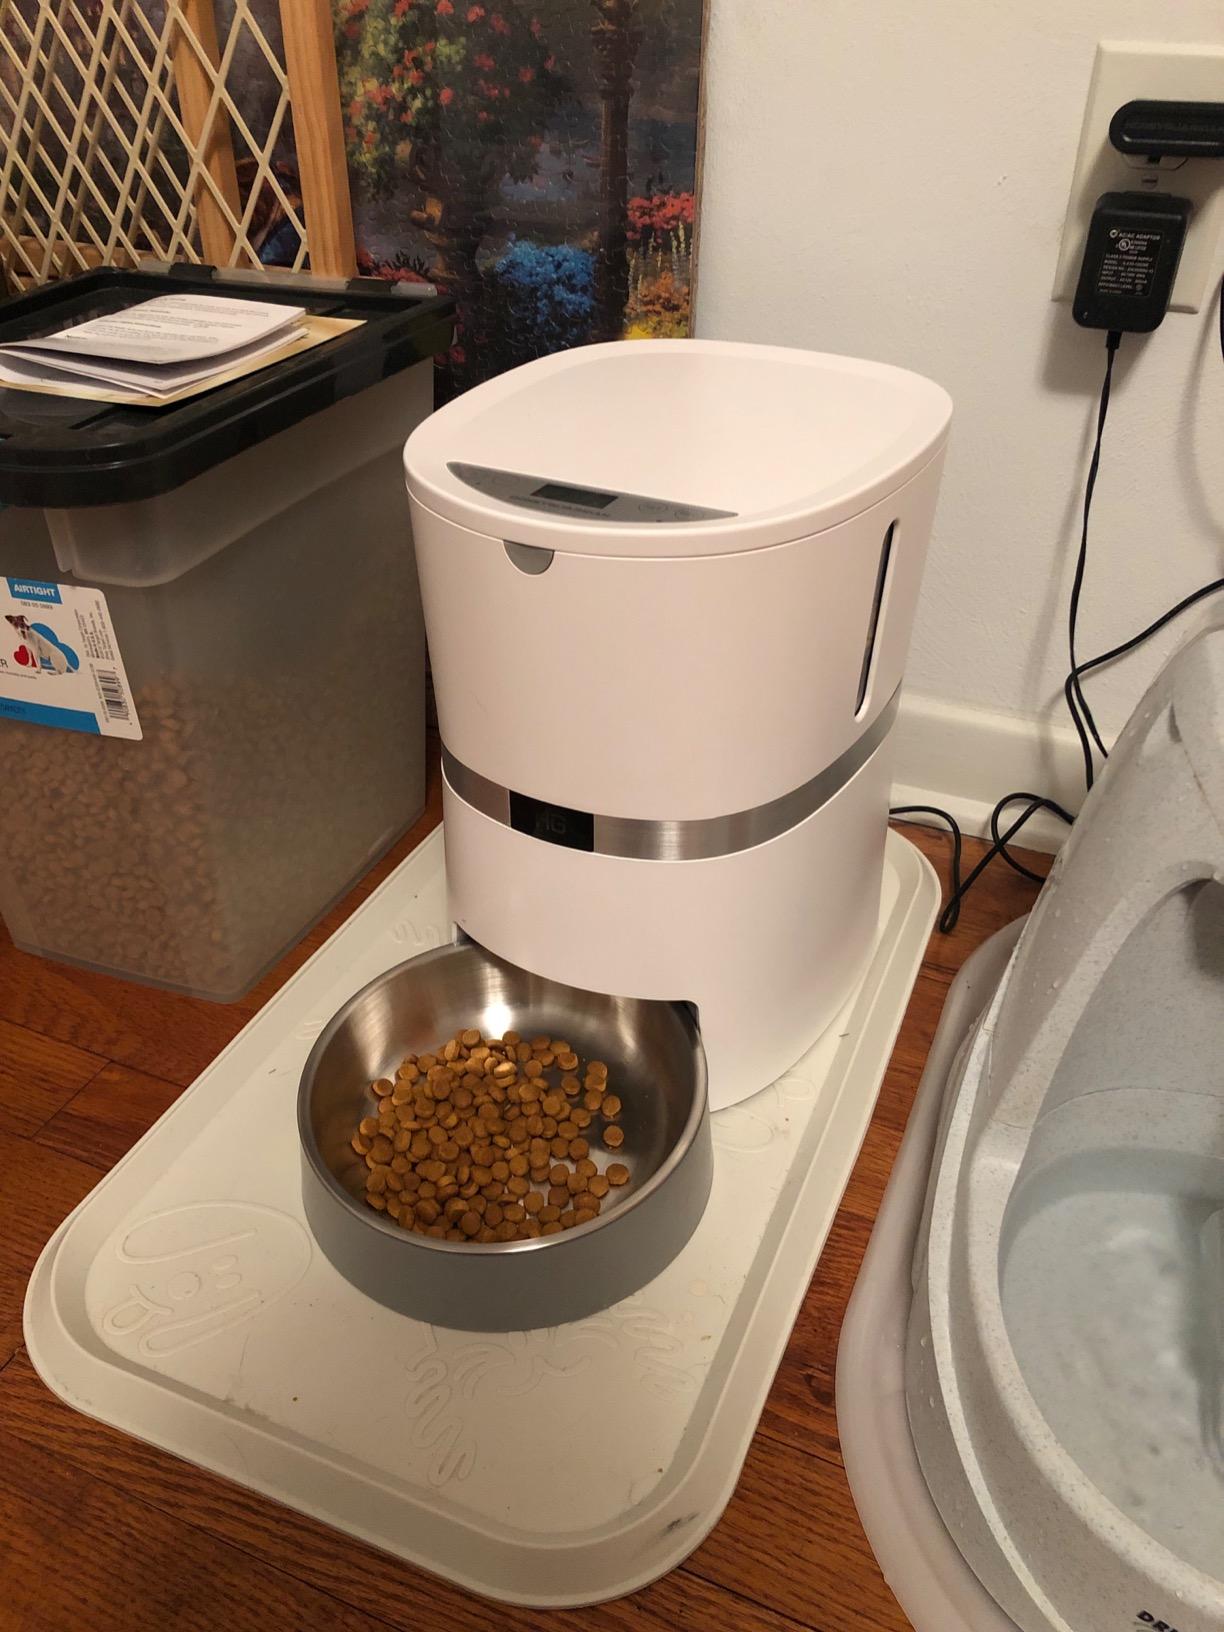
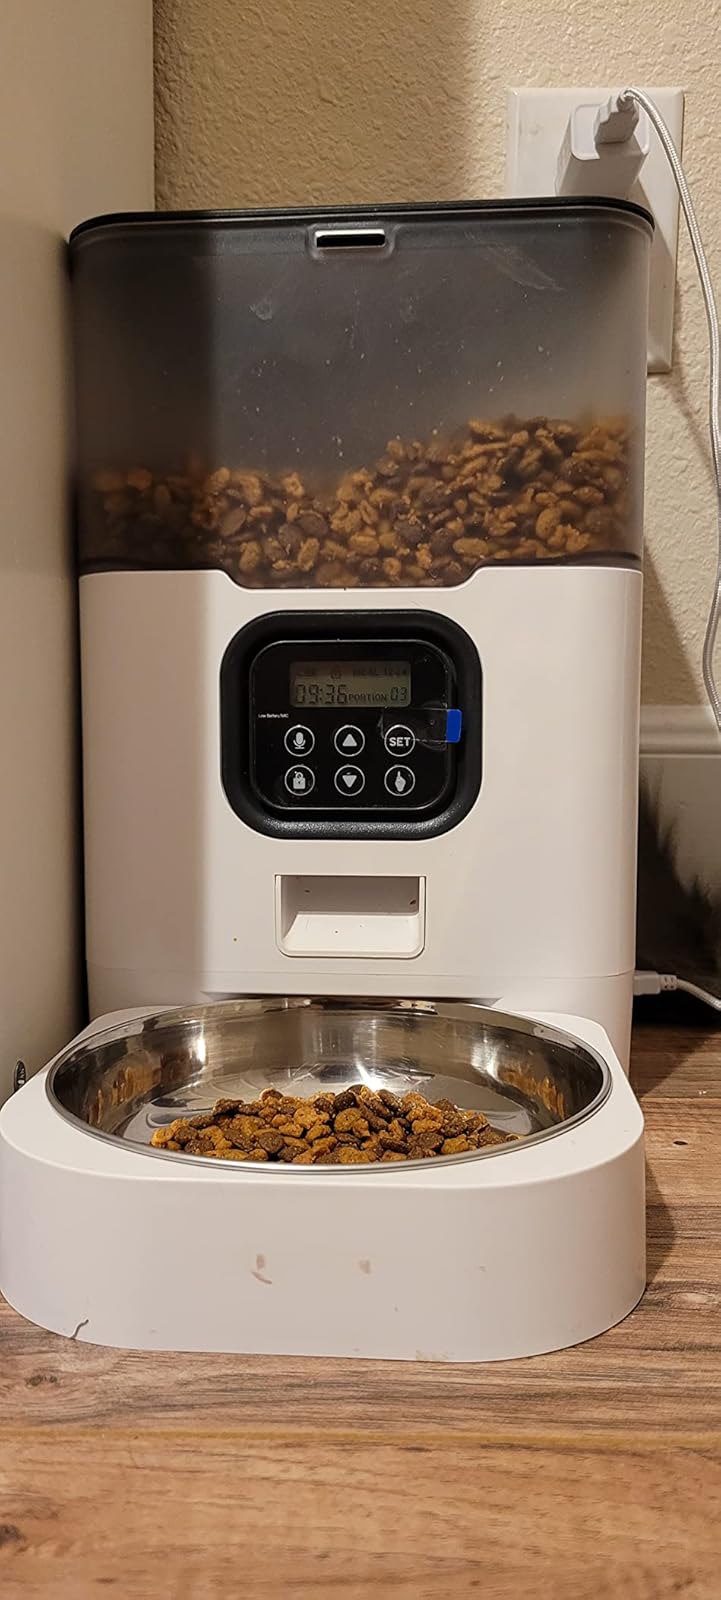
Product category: items_feeder
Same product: no